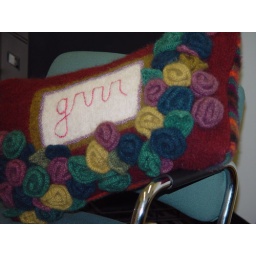
grrr pillow propped up in a chair